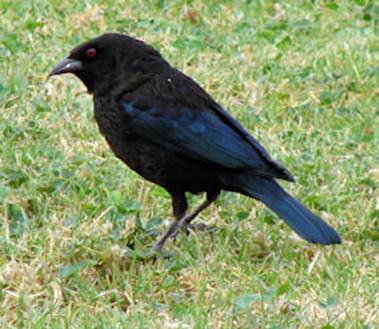
this bird is all black with long retrice feathers.
a black bird with black legs and bright red eyes.
a medium sized bird that has tones of blue and black, with a hooked billa medium size backish blue bird with a red eye and black pointy bill.
this bird is solid black, including its beak and tarsus.
this bird contains a red eye and eye ring ,black along its head, nape, coverts, throat, breast, belly and vent, and blue secondaries.
this bird has a bright red eye ring, blue secondaries and retrices, and black feathers covering the rest of its body.
this bird has wings that are black and has a thick bill
this bird is black with red eyes, a black beak and a black nape.
this bird has a deep blue rump and a deep red eyering color
Species: Bronzed Cowbird